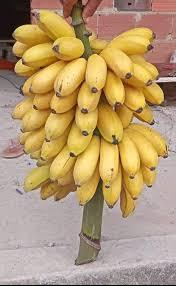
Mkunga wa ndizi, ulio na ndizi tamu ambazo zimeiva na ni za rangi ya machungwa, umesimamishwa mbele ya nyumba ya matofali kwa sakafu.